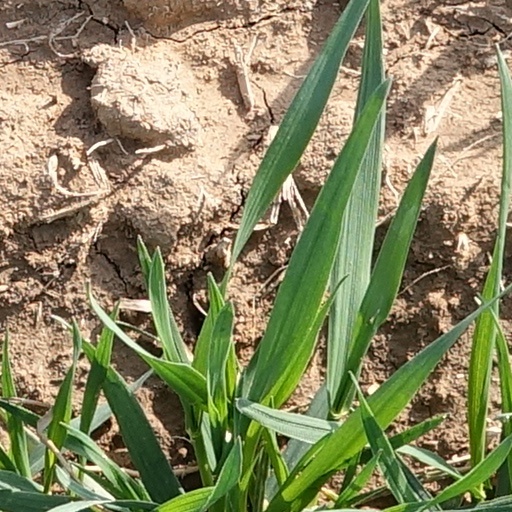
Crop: wheat